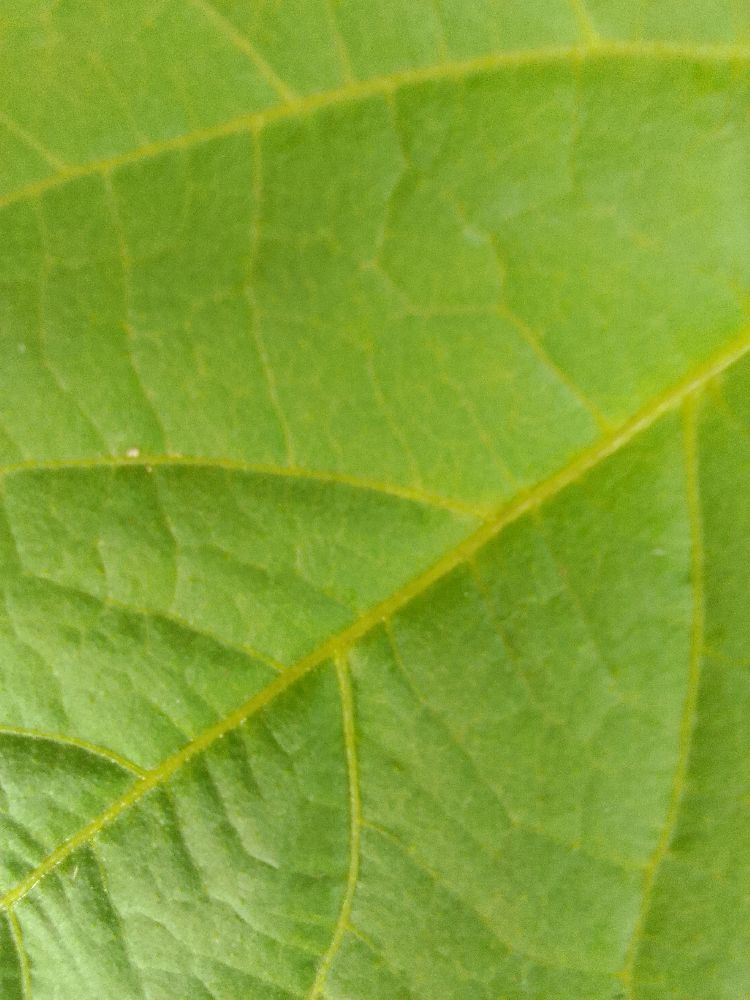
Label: healthy